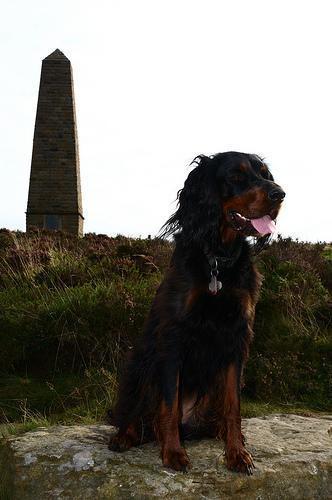
Gordon_setter